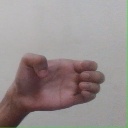
अक्षर: ख